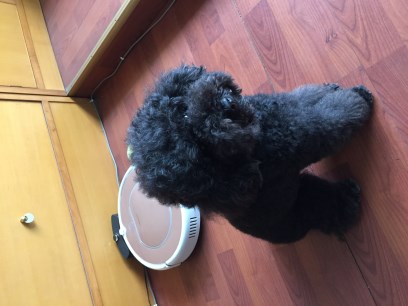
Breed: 7449-n000128-teddy